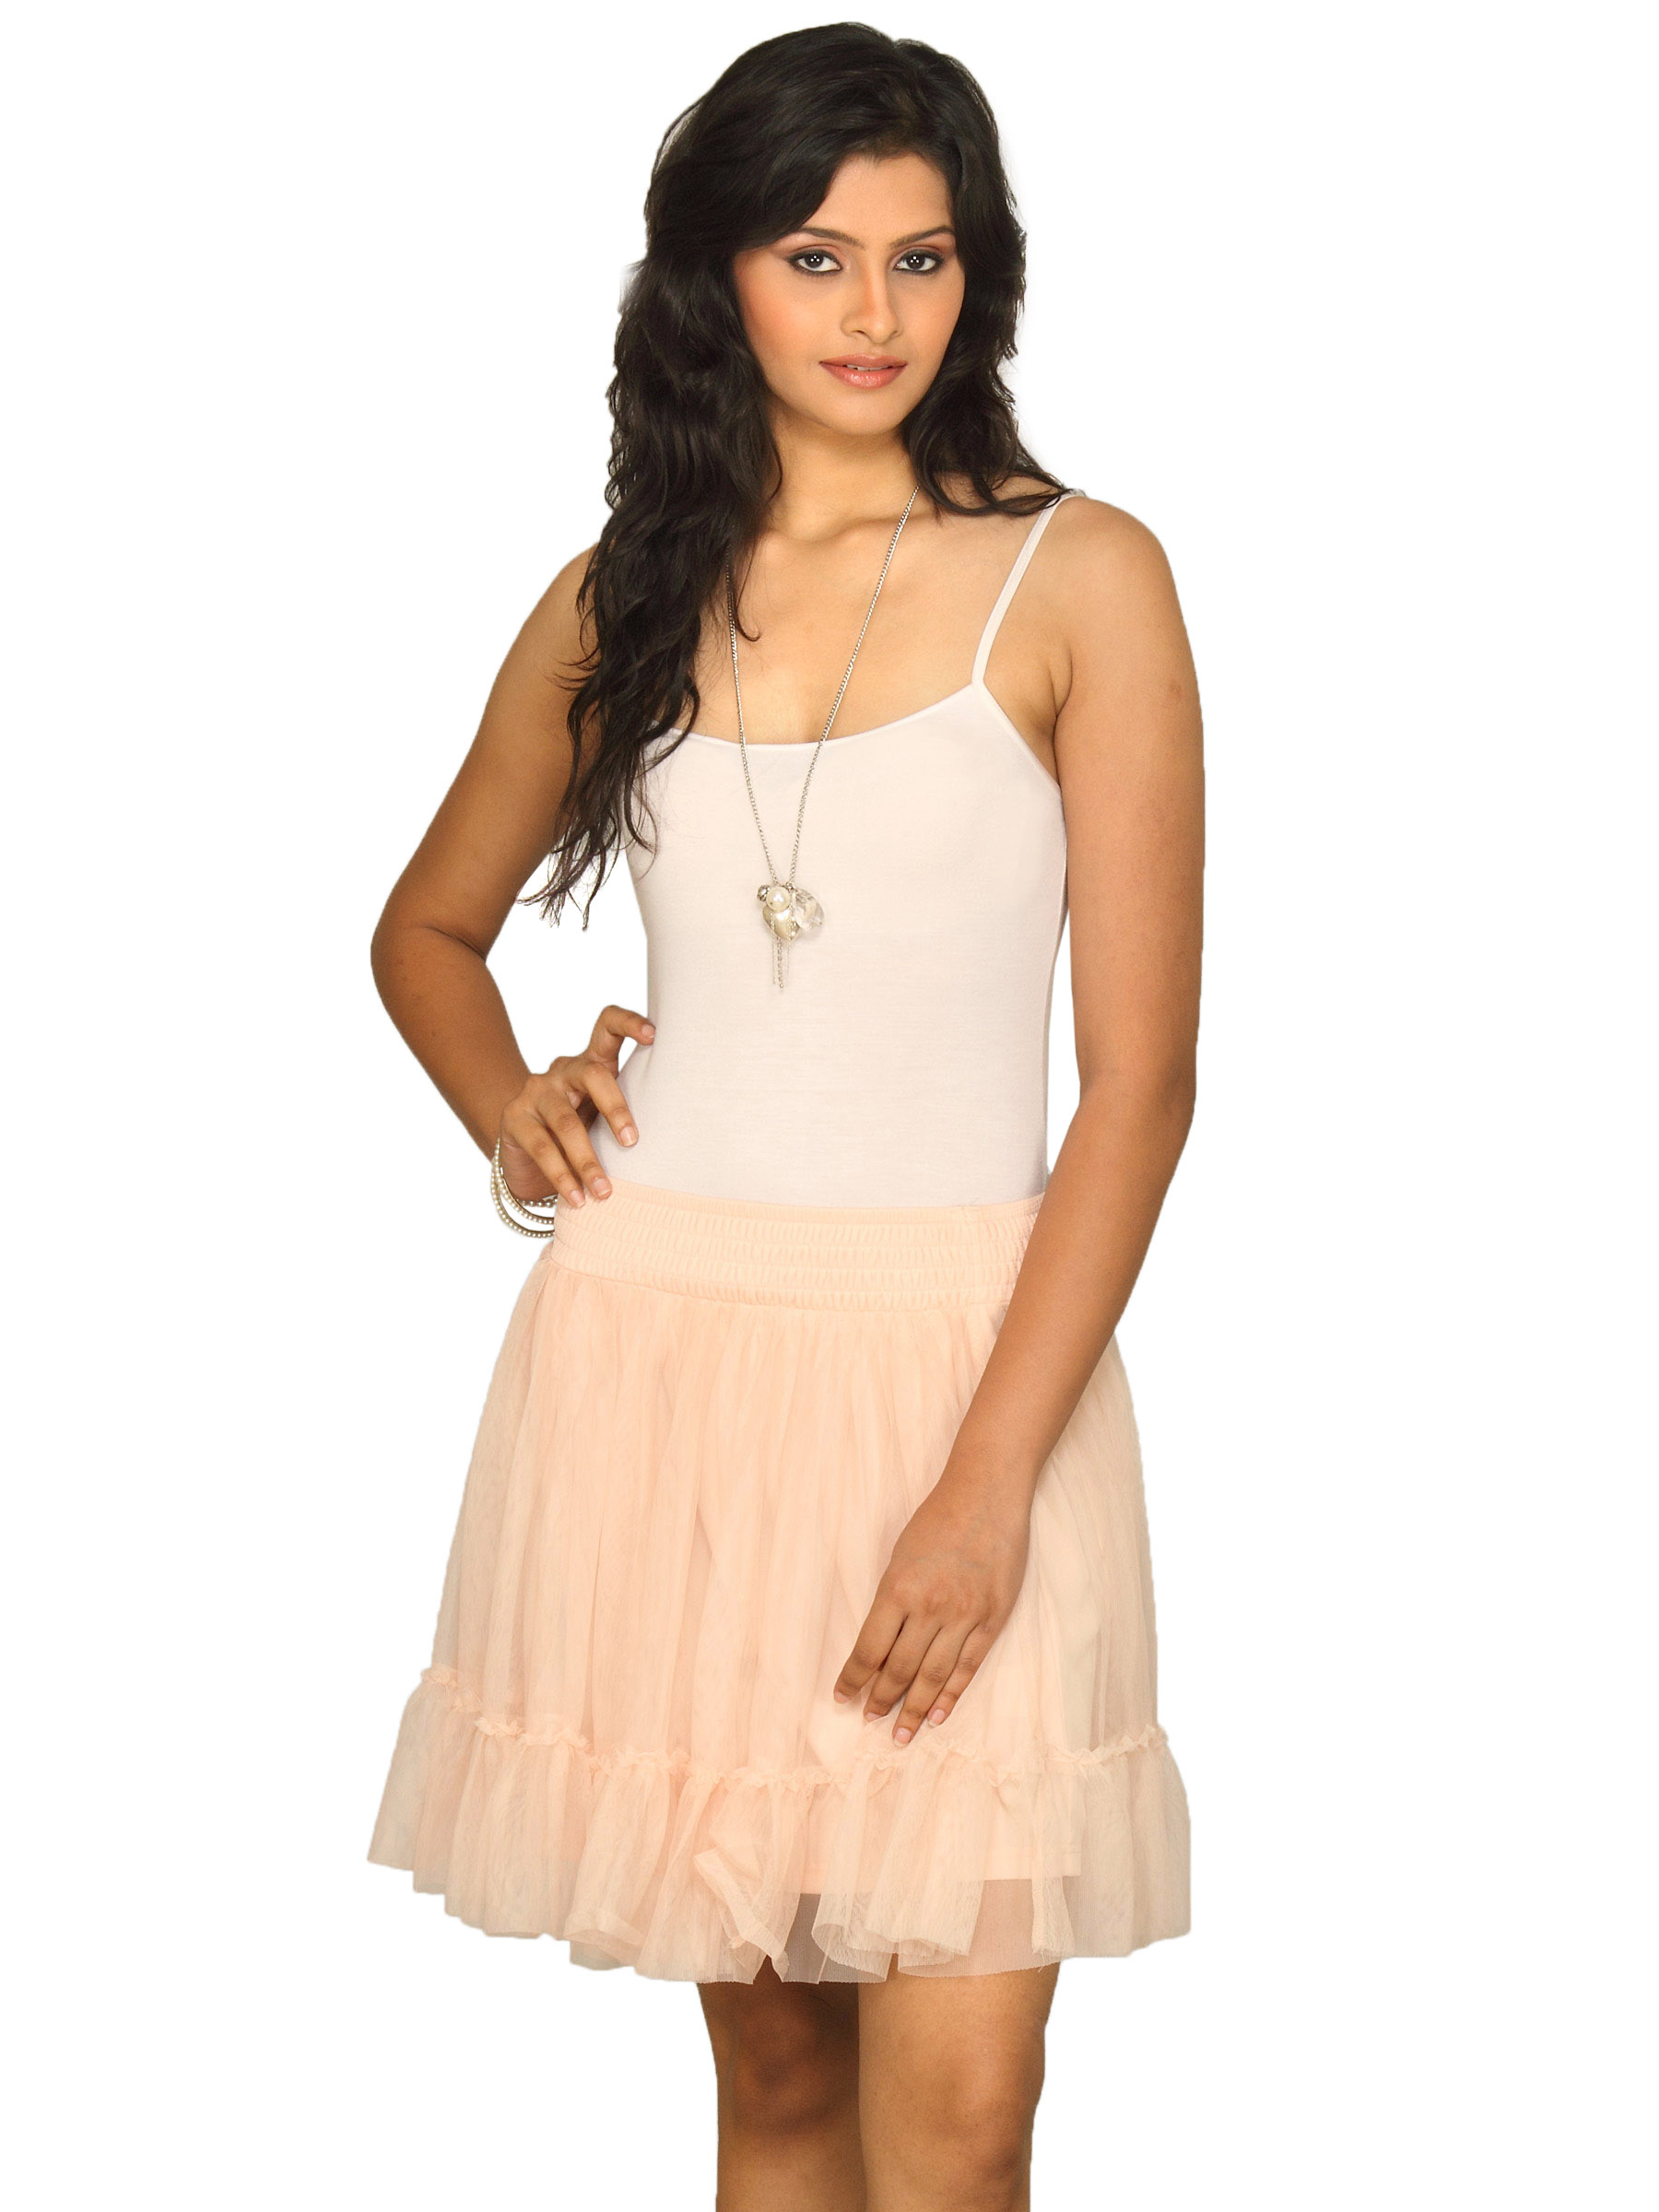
Forever New Women's Peach Pink Skirt
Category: Apparel / Bottomwear / Skirts
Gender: Women
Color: Pink
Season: Summer 2011
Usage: Casual